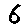
Label: 6